History of Dalmatia

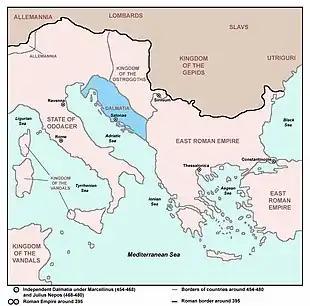
Independent Dalmatia - Extent of Marcellinus' Control (454–468) and Julius Nepos' Control (468–480).

In 468 Flavius Julius Nepos became the ruler of the province of Dalmatia. Four years later, in the spring of 472, the Western Emperor Anthemius was murdered by his Germanic general Ricimer; the appointment of his successor legally fell to Emperor Leo I the Thracian of the Eastern Court. Leo however tarried in his appointment. Ricimer, along with his nephew Gundobad, appointed Olybrius and then Glycerius as their puppet emperors in the West. This was not recognized by Leo I and the Eastern Court, who considered them usurpers. In 473 Leo appointed Flavius Julius Nepos, the ruler of Dalmatia, as the legal Western Emperor. In June 474, Nepos sailed across the Adriatic, entered Ravenna (the seat of the Western court), forced Glycerius to abdicate, and secured the throne. However, next year his "Magister militum" Orestes forced Nepos to flee back to Salona (on 28 August 475). Romulus Augustulus, the son of Orestes, was proclaimed Emperor within a few months, but was deposed the following year after the execution of his father. Odoacer, the general who deposed Romulus Augustulus, did not appoint a puppet emperor, but instead, for his part, abolished the Western court altogether. Julius Nepos, however, continued to rule in Dalmatia until 480 as the sole legal Emperor of the West (Dalmatia still being "de jure" a part of the Western court's administration).